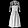
Label: Dress